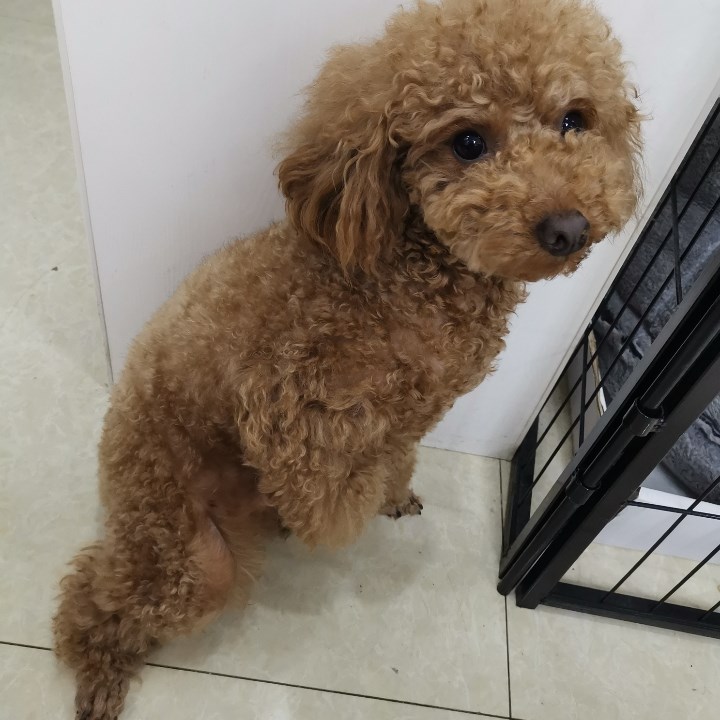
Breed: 7449-n000128-teddy